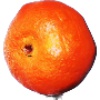
Label: Clementine 1